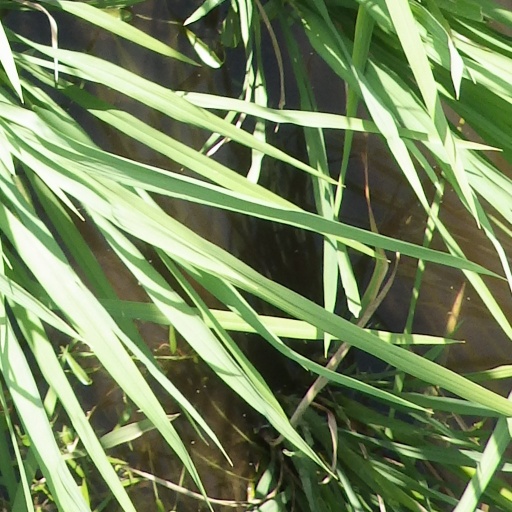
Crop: rice